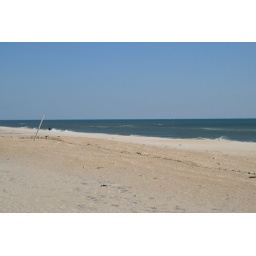
The vast Atlantic ocean beyond the sand dunes of Assateague Island National Seashore in Maryland.